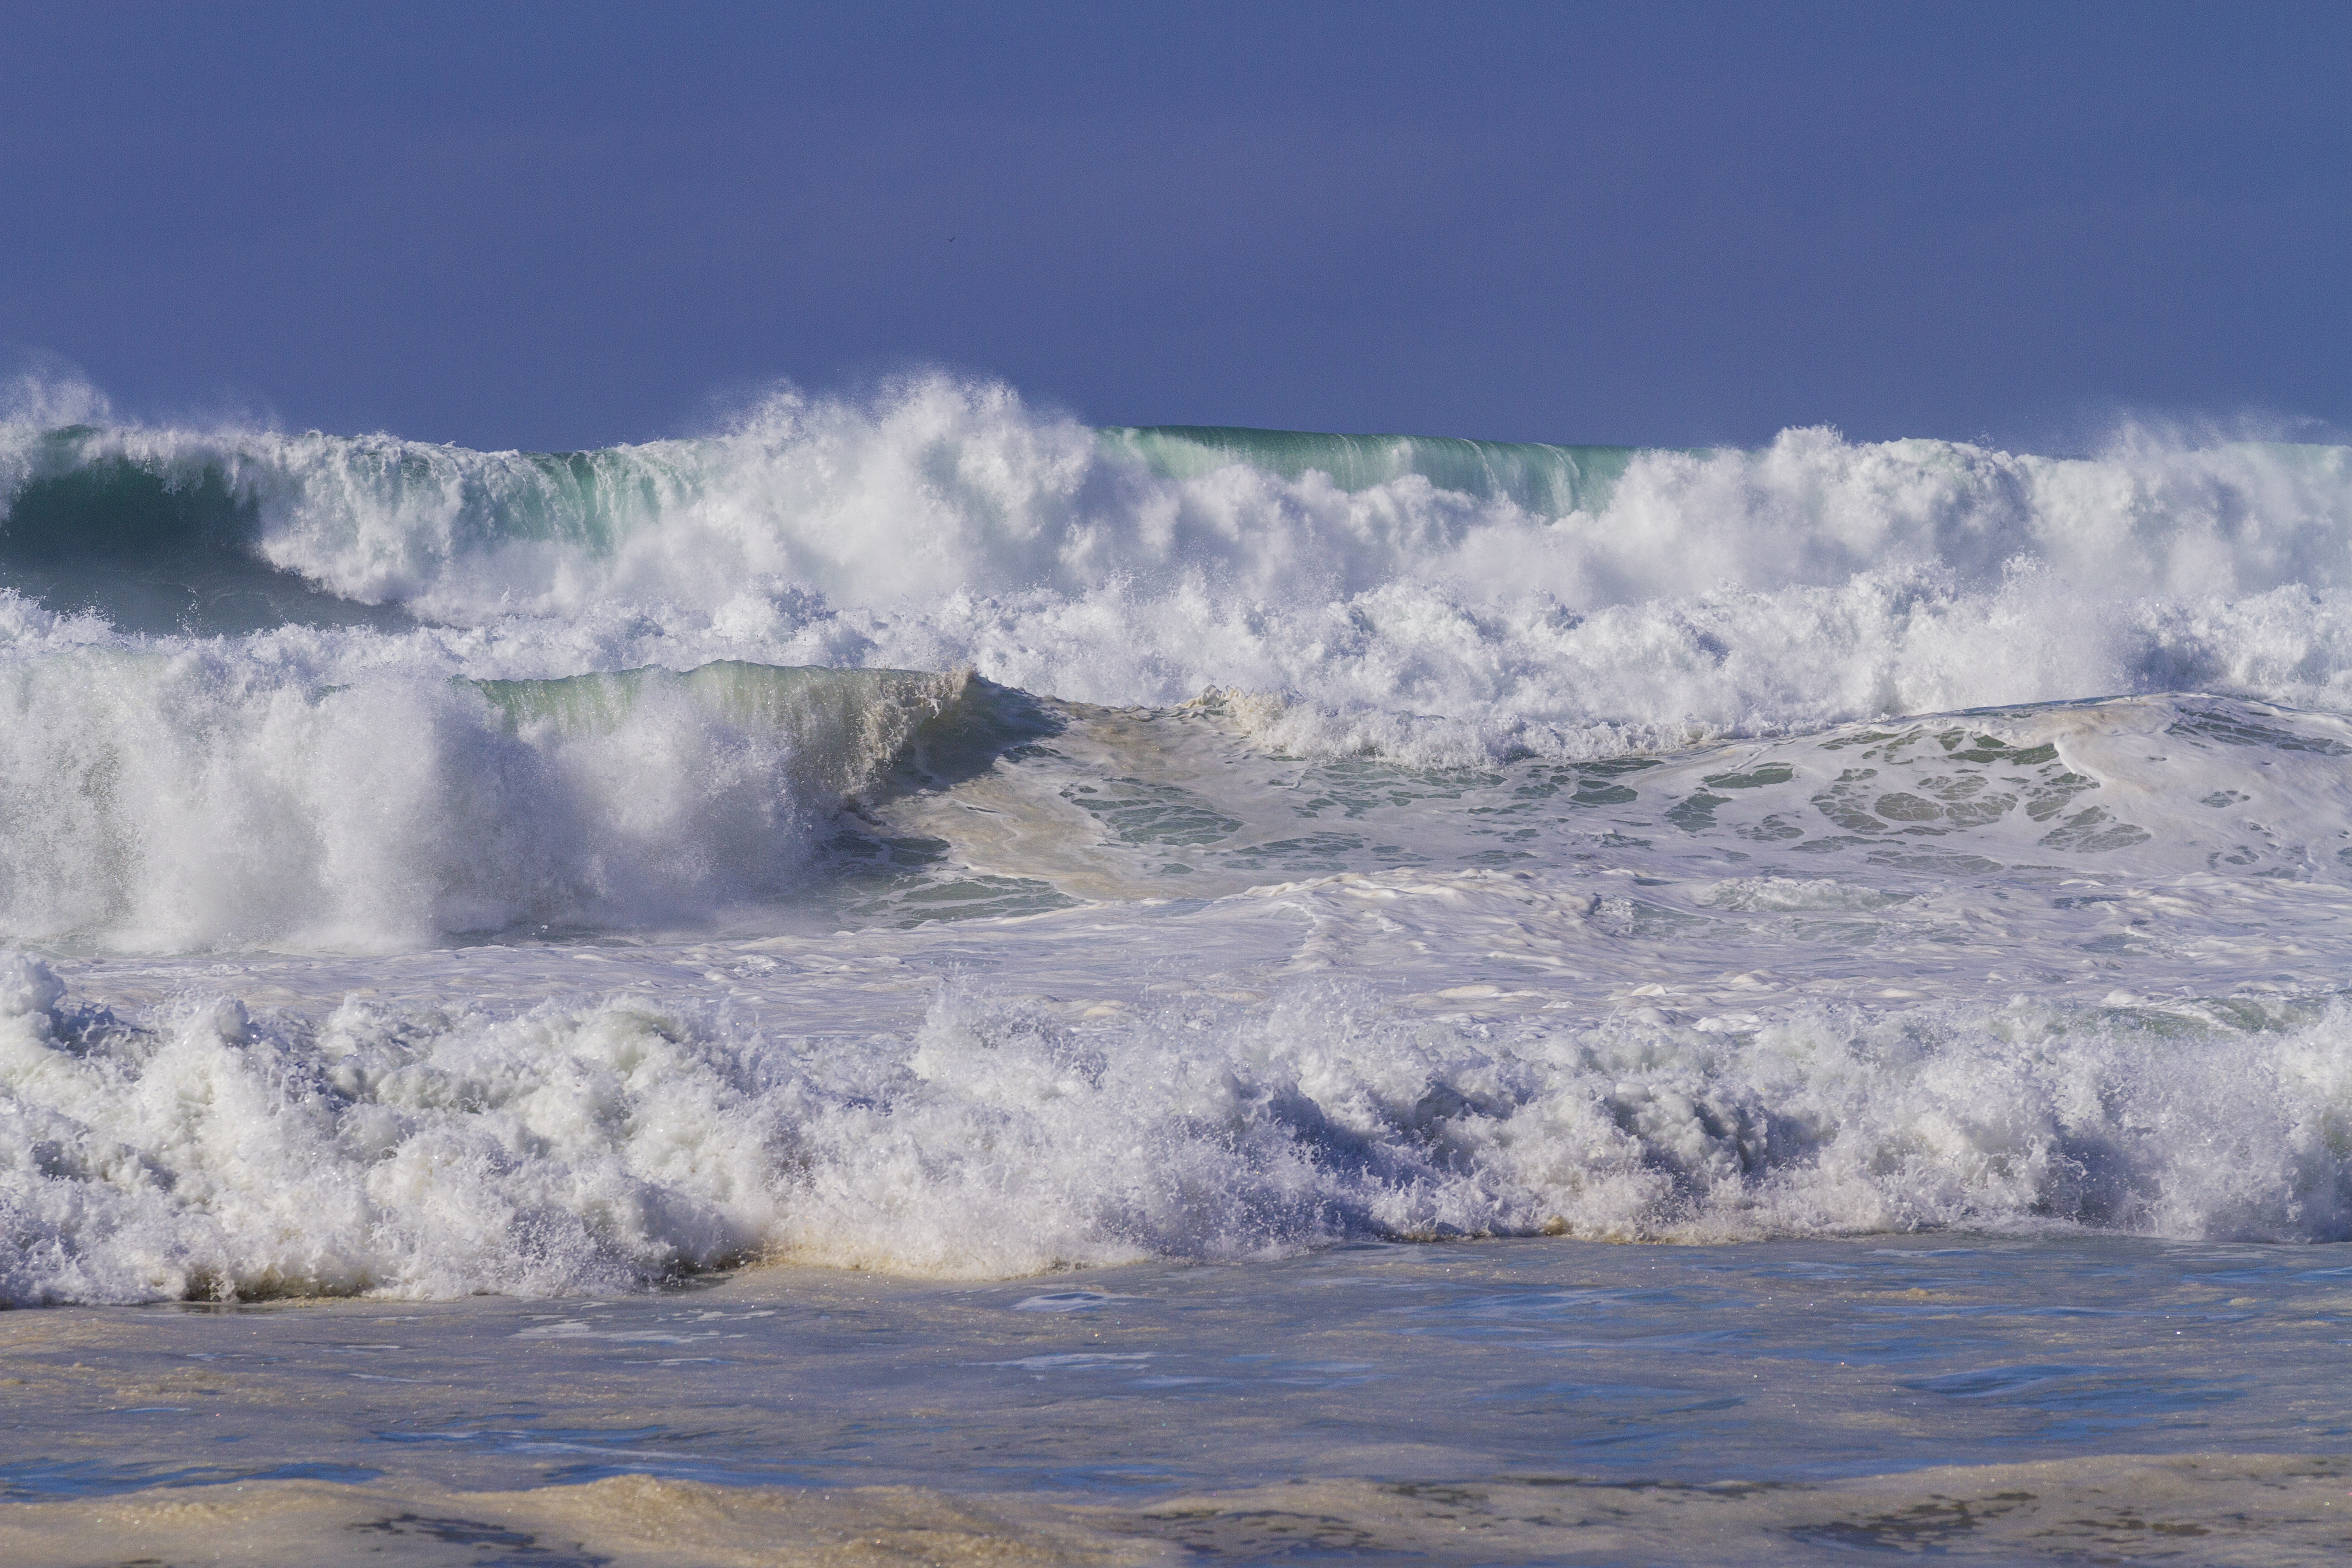
water, waves, surf, breakers, spray, move, foam, agitated, wave, wind wave, ocean, sea, sky, tide, shore, cloud, coast, coastal and oceanic landforms, wind, landscape